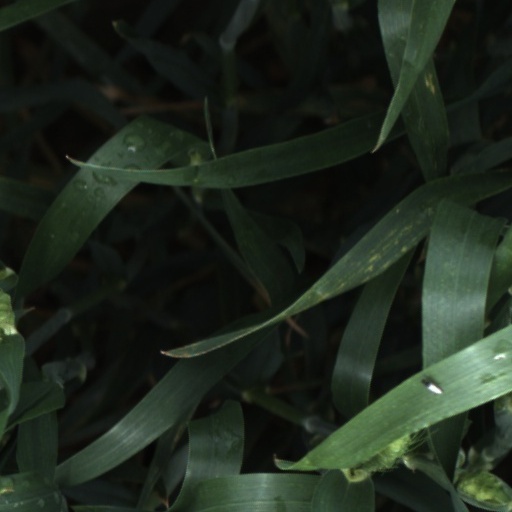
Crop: wheat